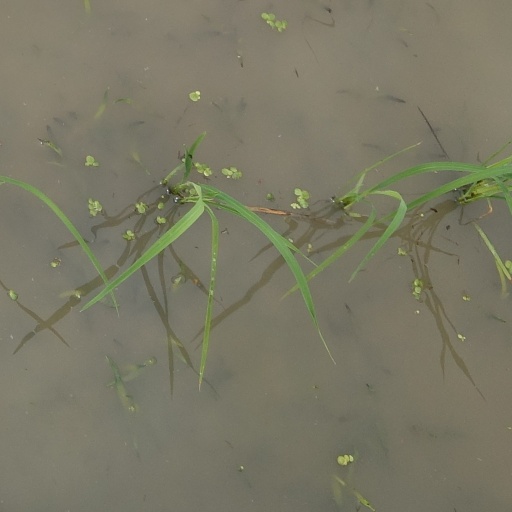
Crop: rice